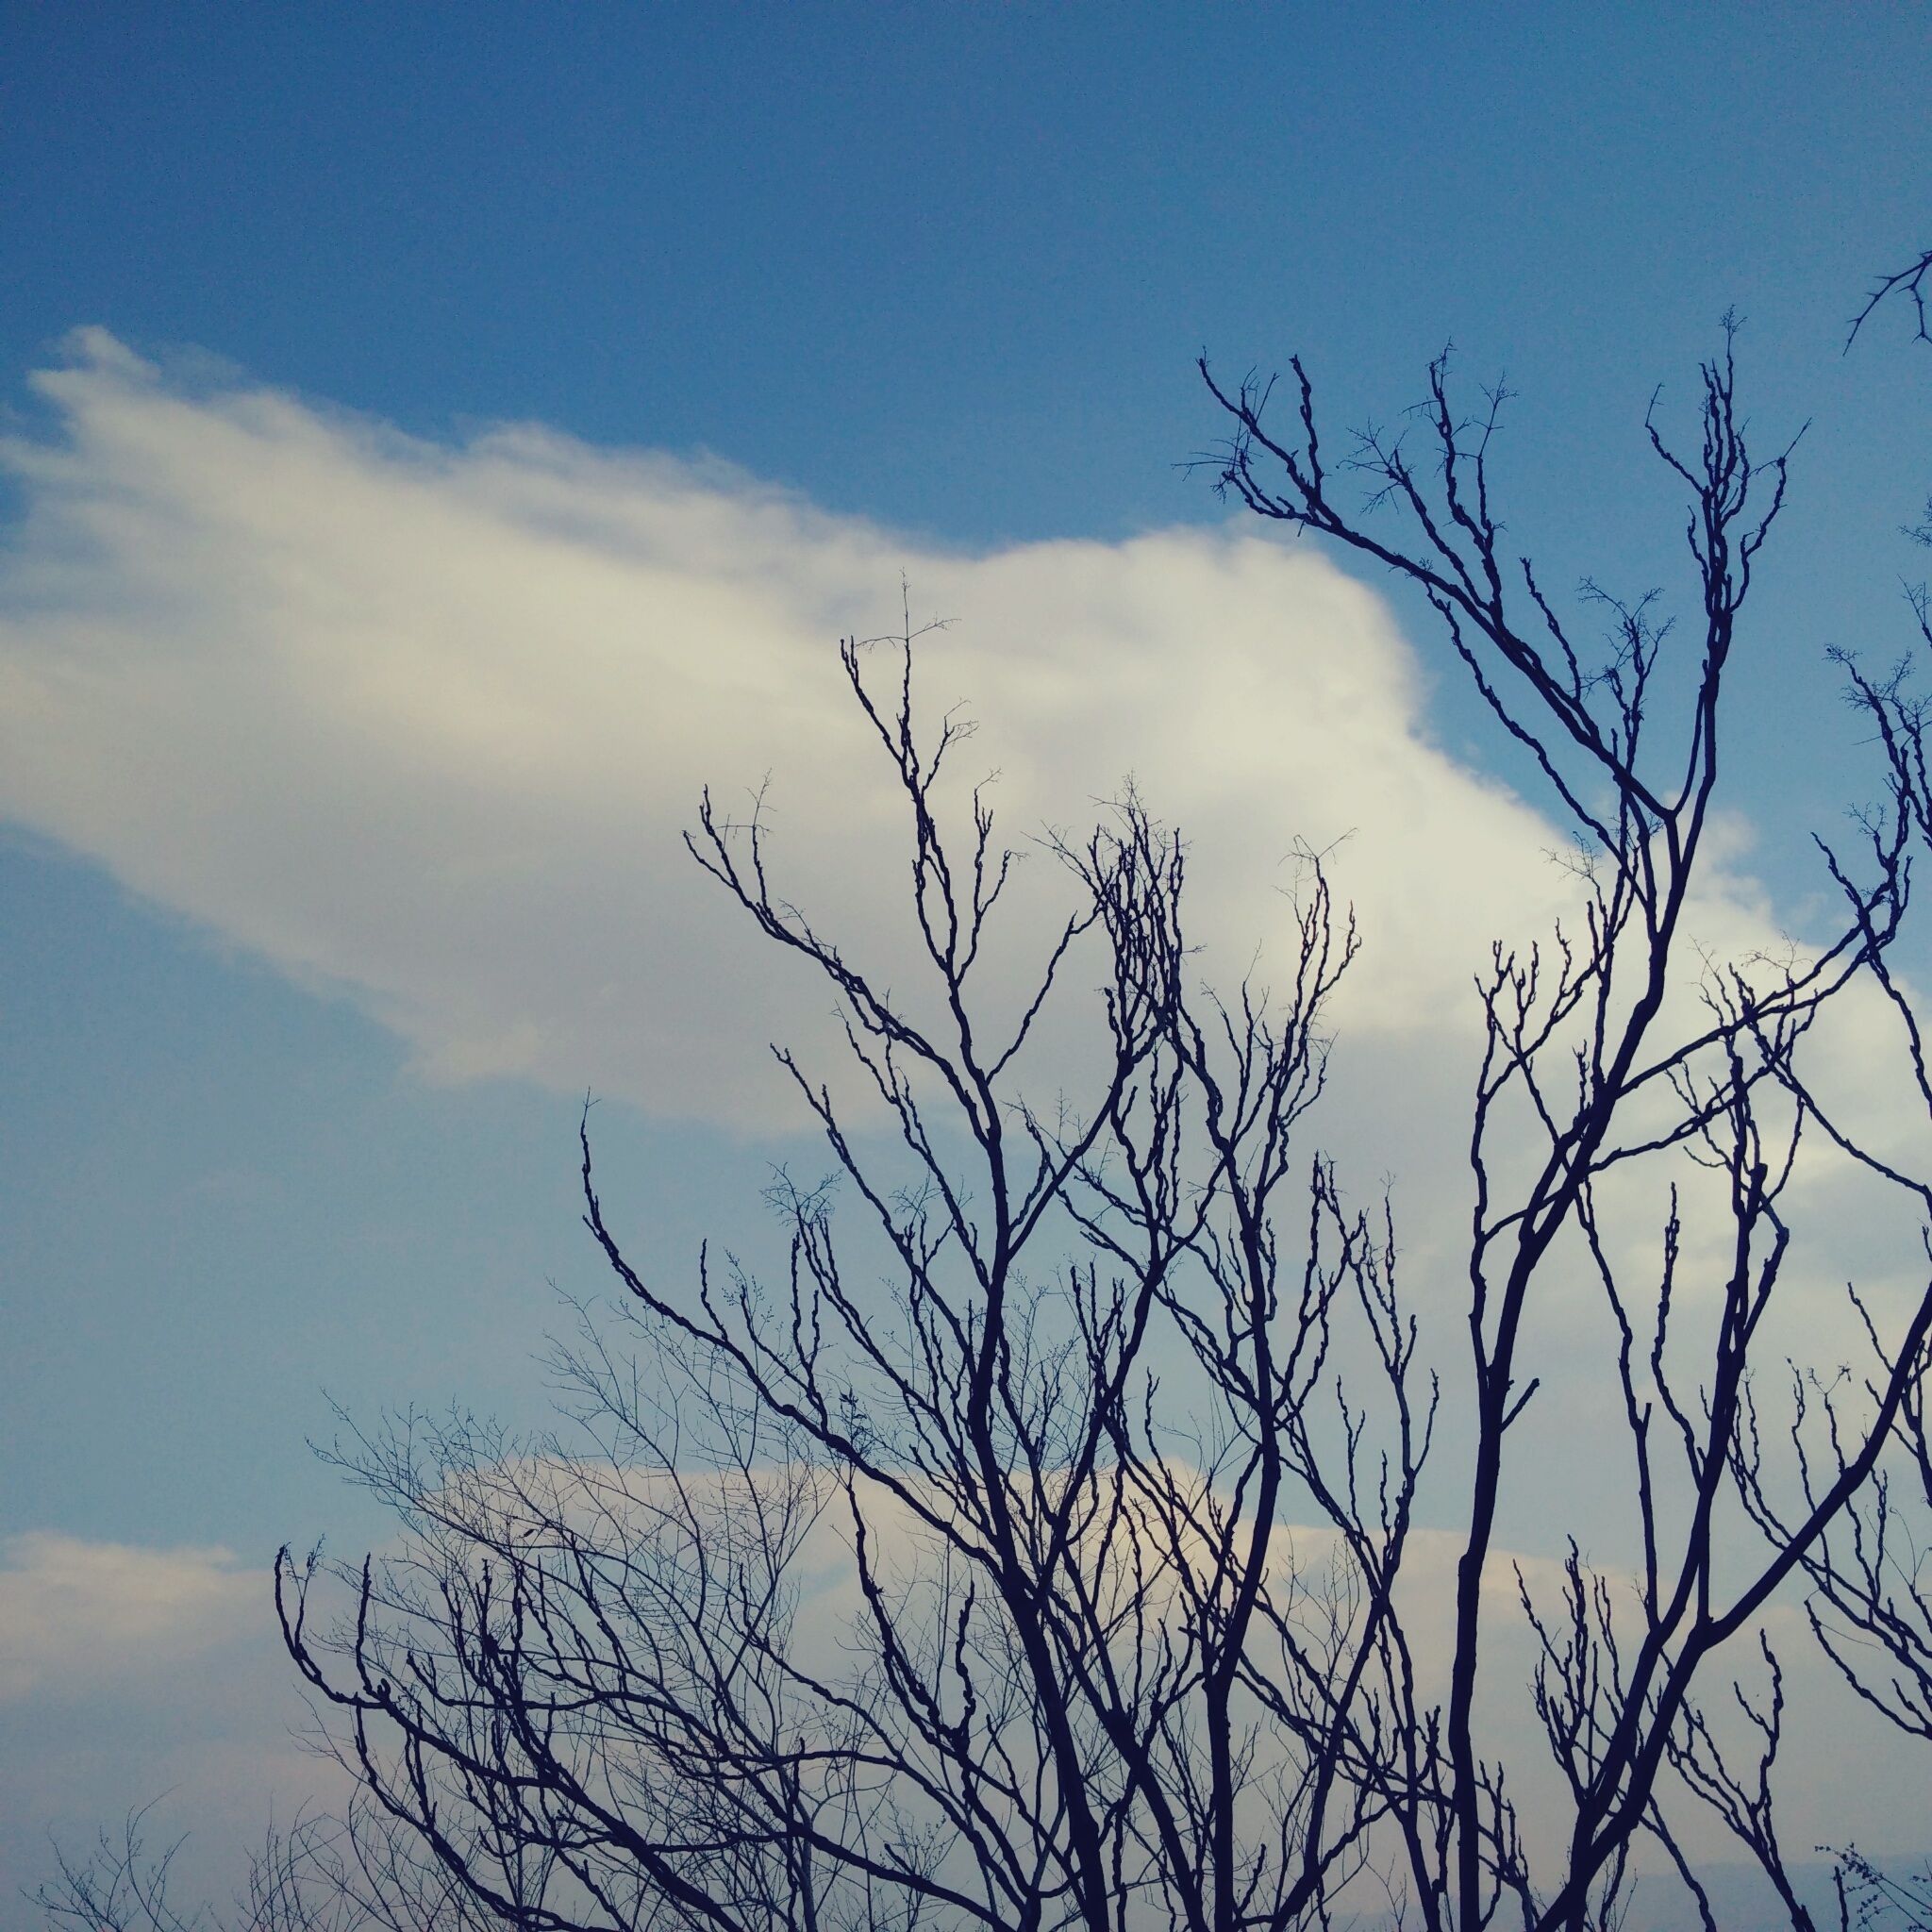
tree, nature, grass, horizon, branch, winter, cloud, plant, sky, prairie, morning, wind, dawn, dusk, atmospheric phenomenon, grass family, atmosphere of earth, woody plant